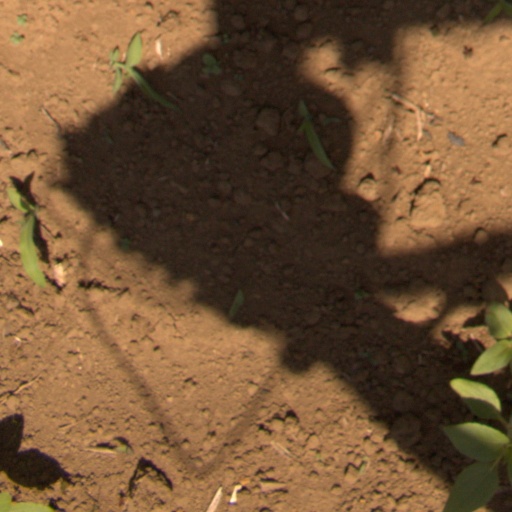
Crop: Jerusalem artichoke